The Christian Licorice Store

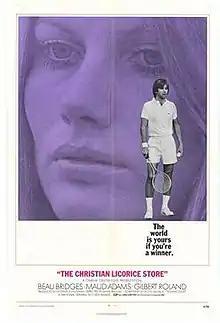
Theatrical release poster

The Christian Licorice Store is a 1971 American drama film directed by James Frawley and starring Beau Bridges and Maud Adams. The title of the film is based on lyrics from the song "Pleasant Street" by Tim Buckley who makes a cameo in the film.